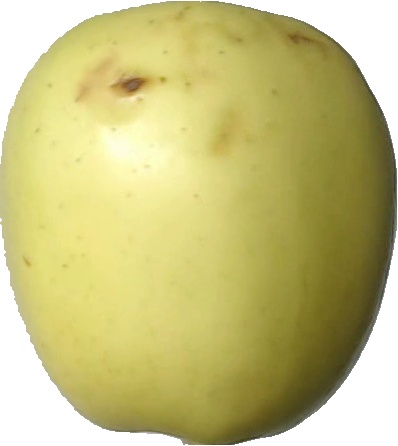
Label: apple_golden_2